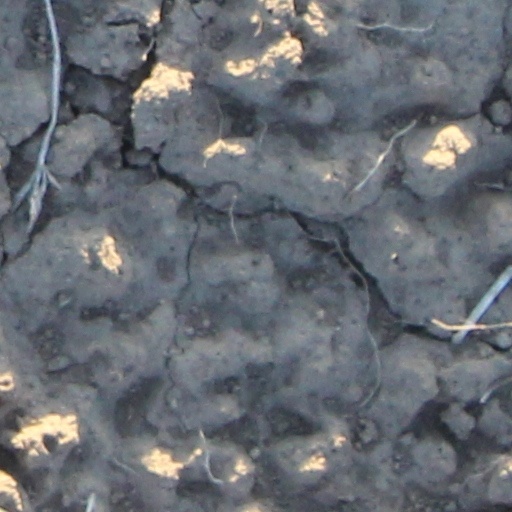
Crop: wheat